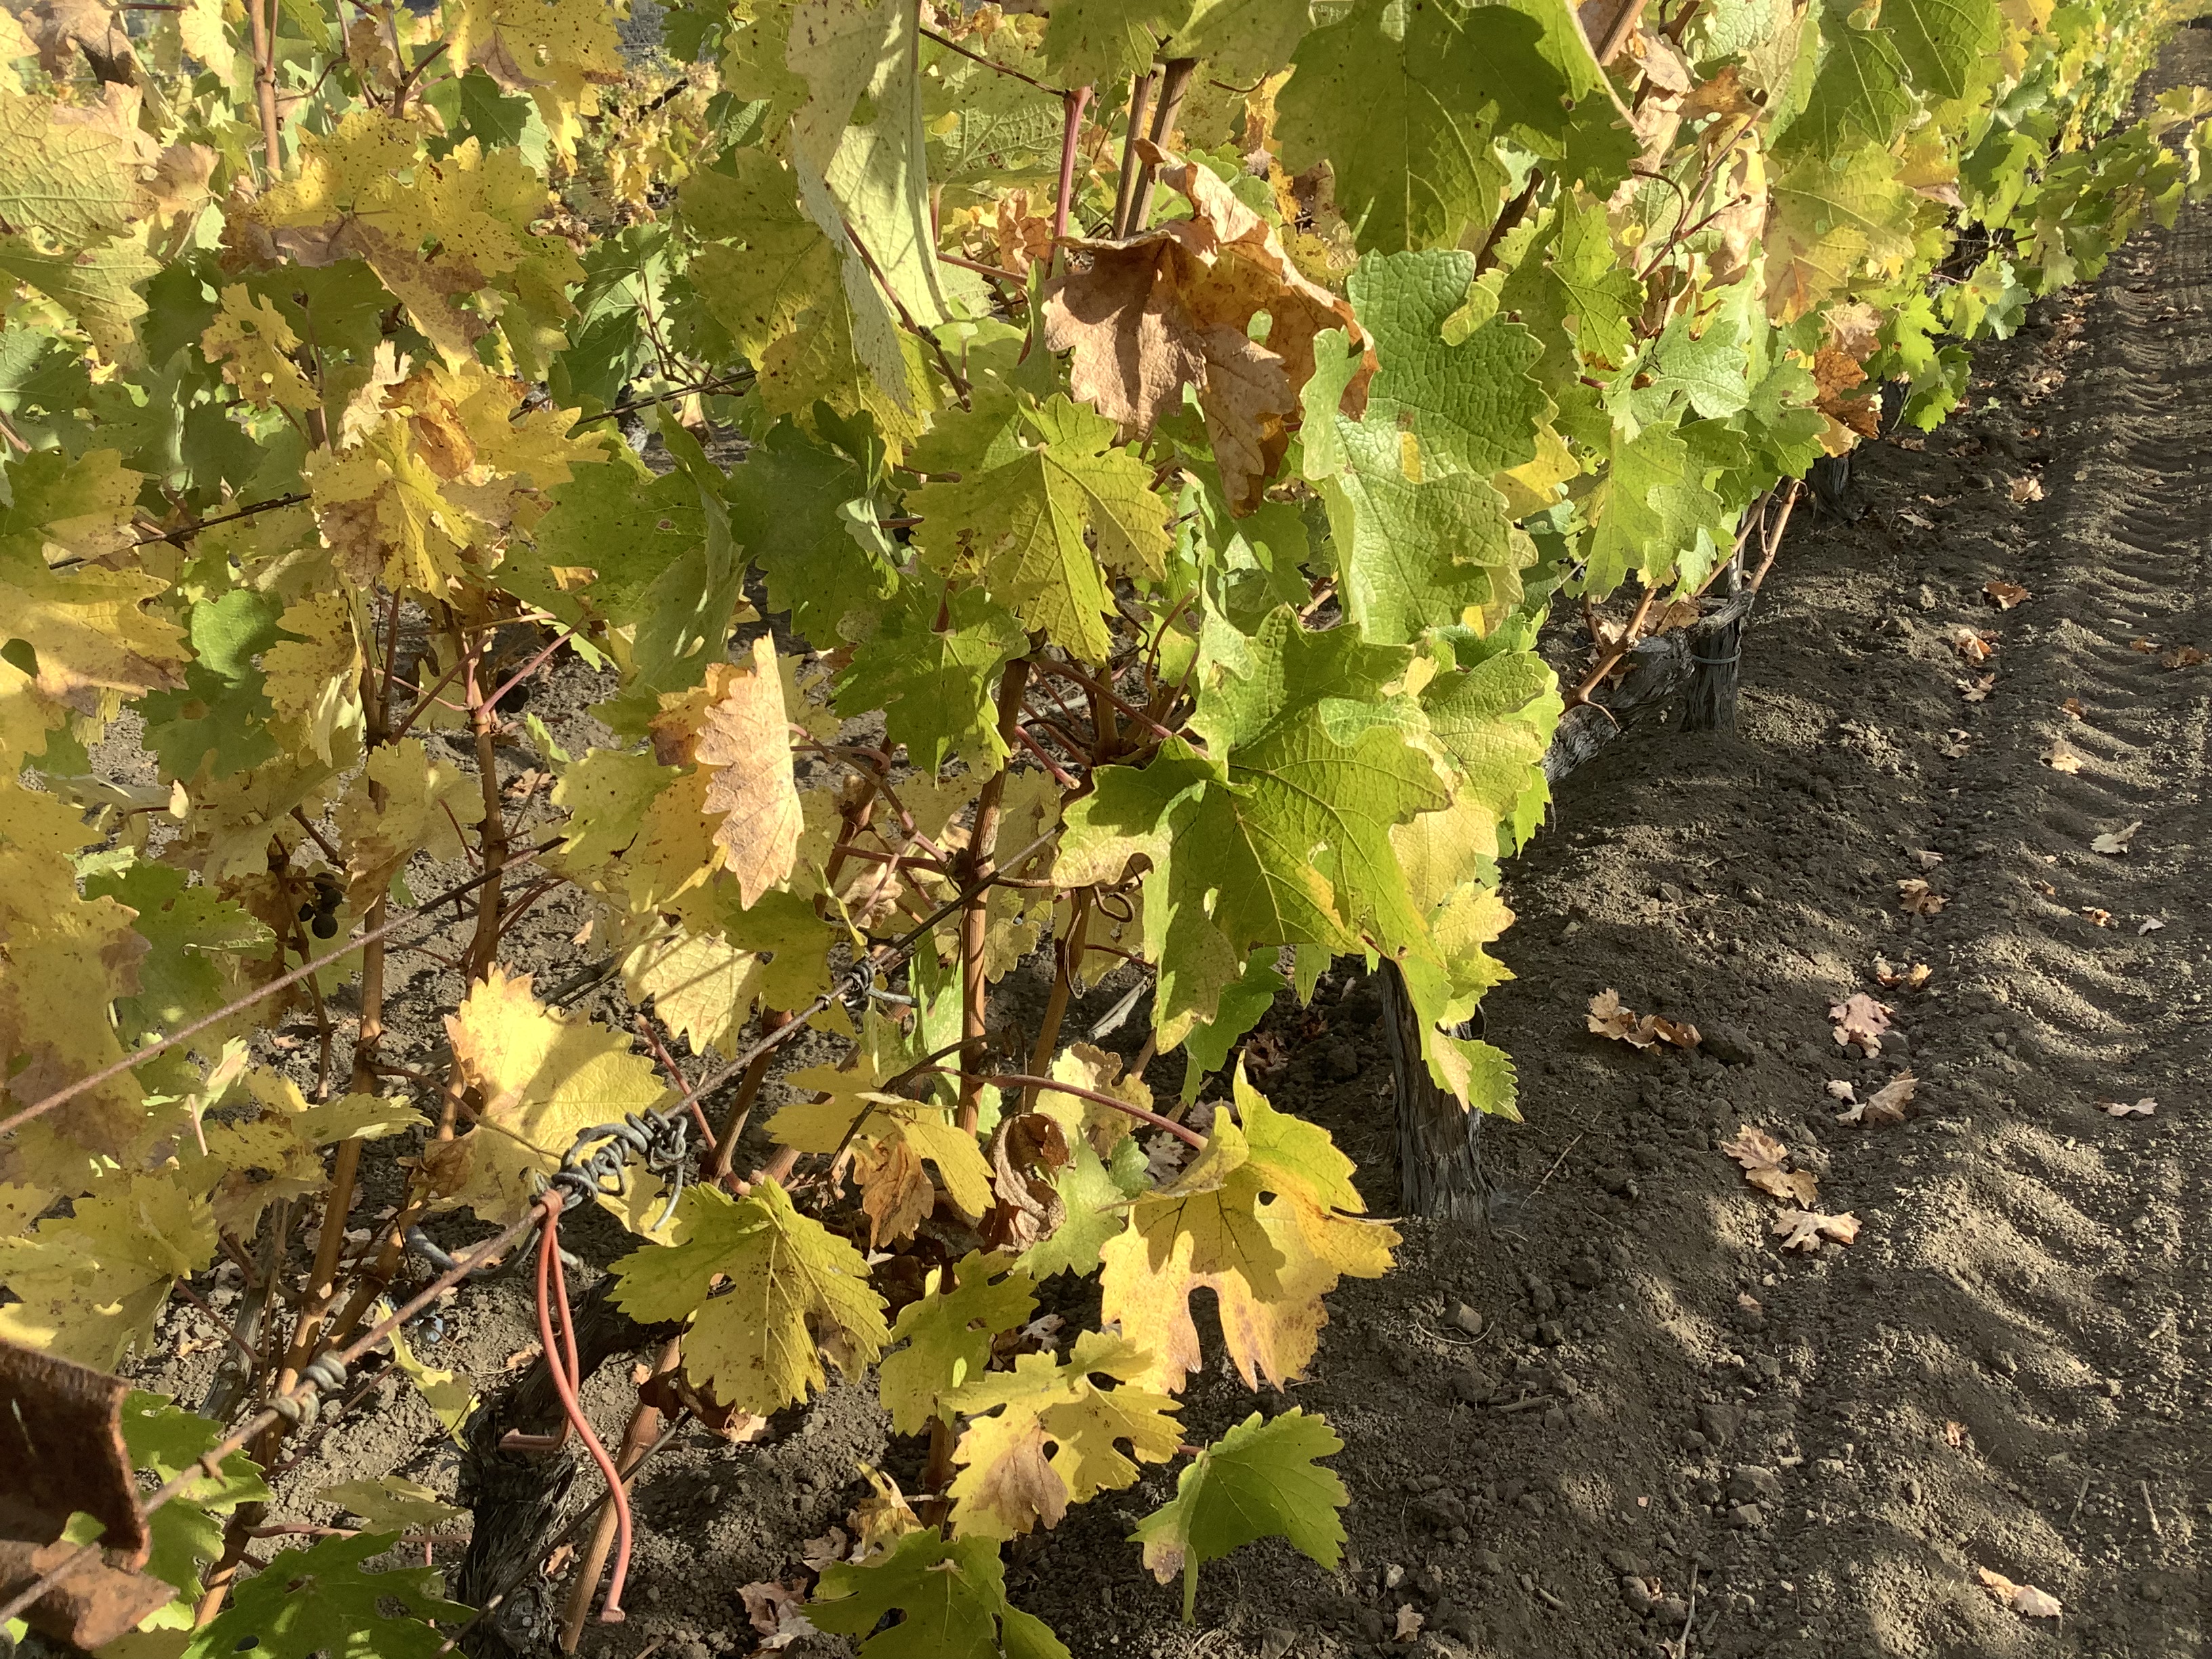
Label: No Virus